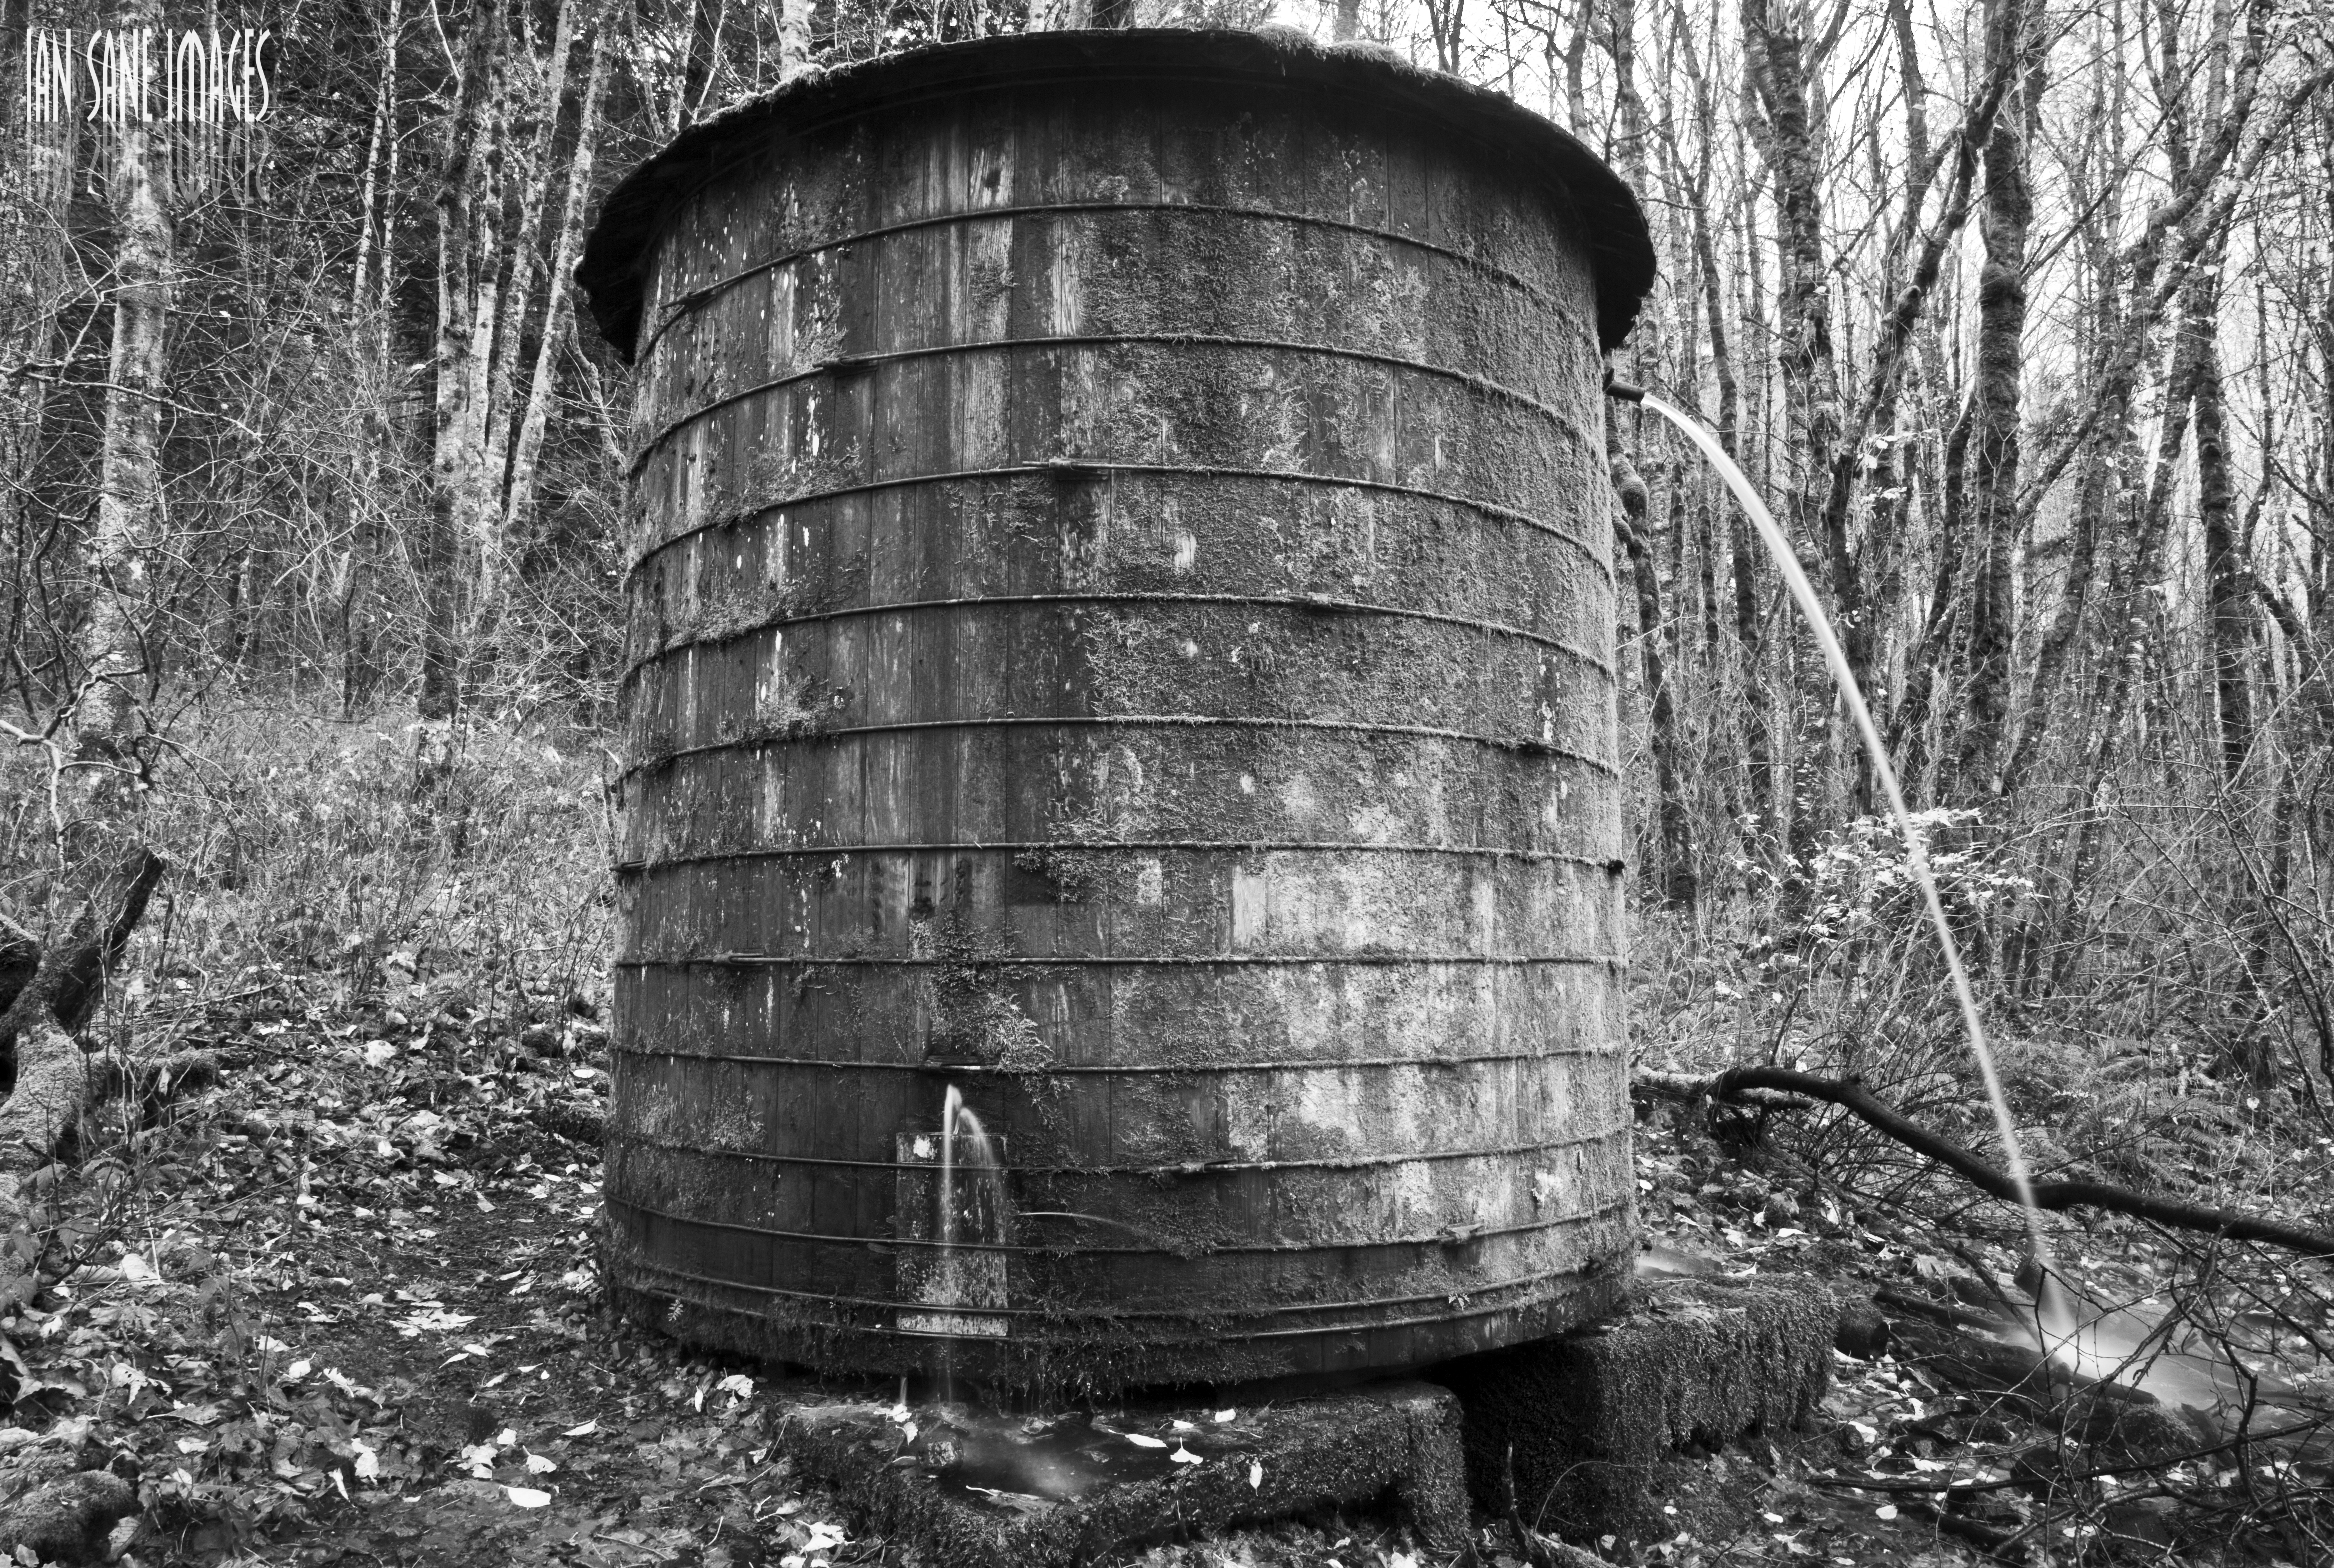
landscape, tree, water, forest, creek, black and white, architecture, wood, trail, white, photography, texture, highway, river, tower, park, gorge, black, monochrome, long, exposure, falls, head, grid, state, tank, john, images, cool photo, supply, oregon, columbia, architectural, ian, off, sane, mccord, elowah, yeon, warrendale, rural area, 84, monochrome photography, man made object